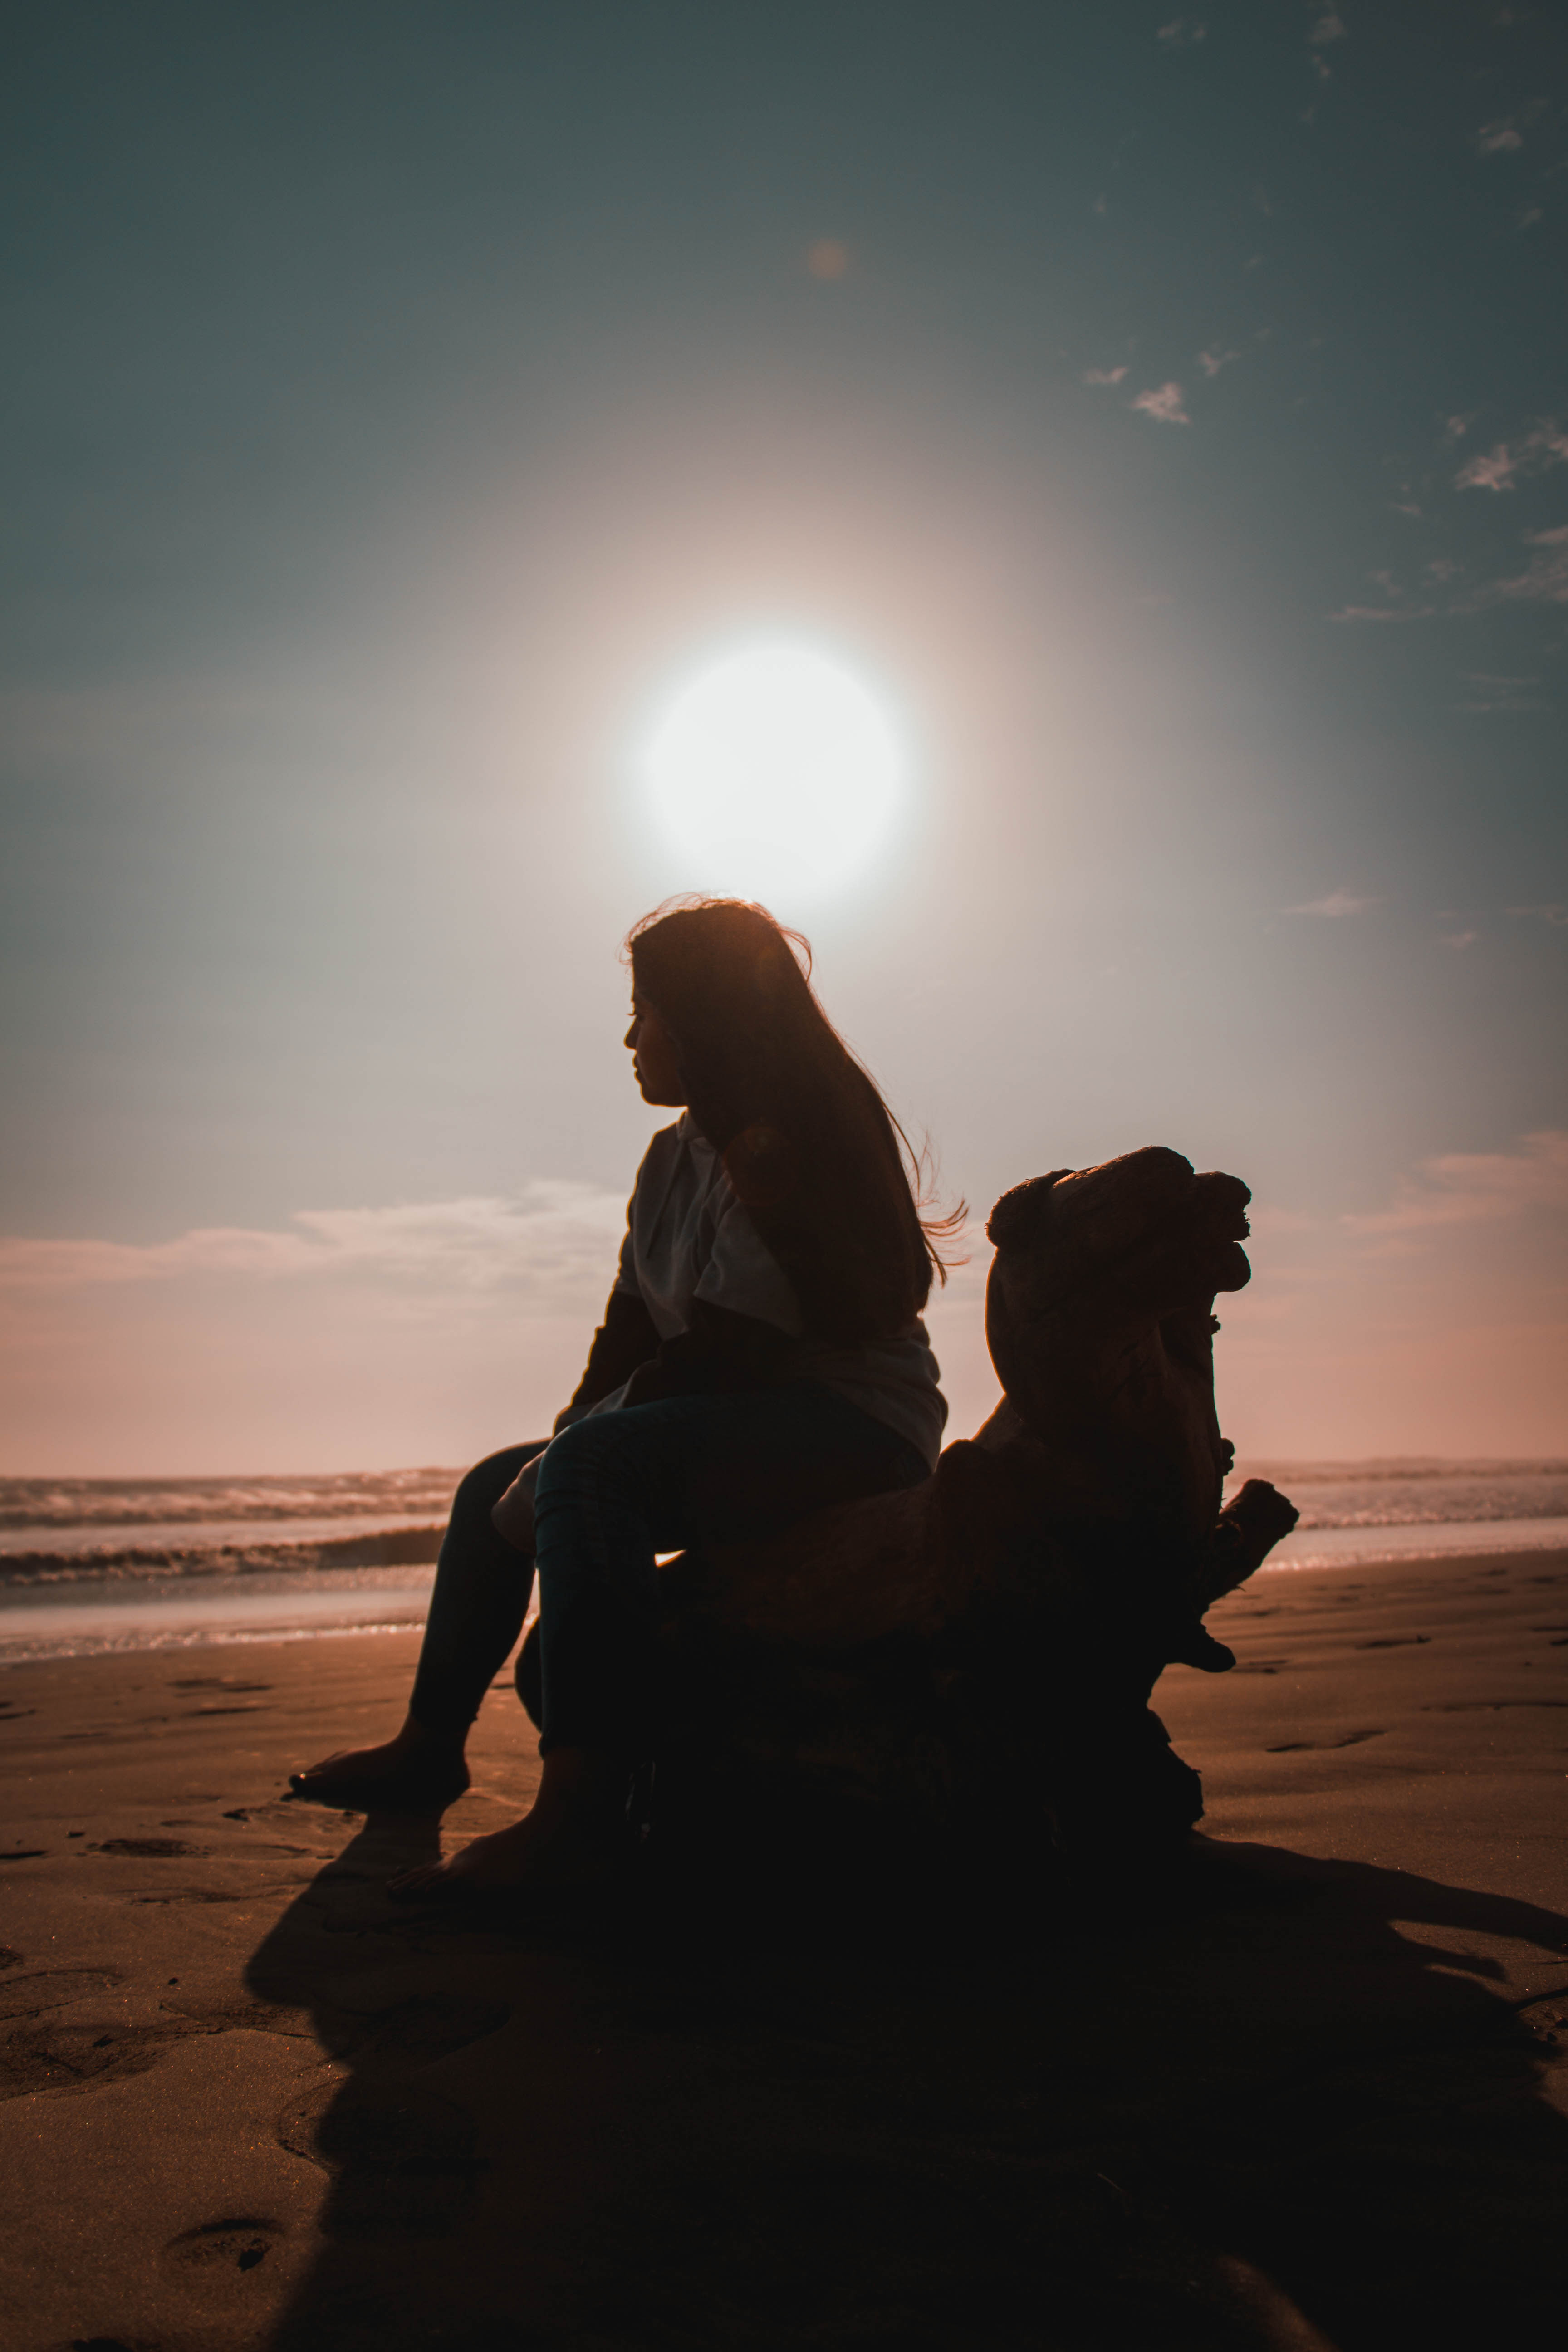
girl, sea, body of water, sun, sky, sunrise, sunset, beach, photography, water, ocean, sand, horizon, silhouette, sunlight, vacation, calm, evening, backlighting, reflection, fun, material, wave, stock photography, cloud